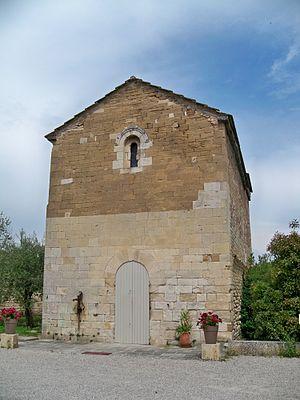
Chapelle Saint-Sixte d'Aubignan, Route de Caromb (Inscrit, 1984) This building is inscrit au titre des Monuments Historiques. It is indexed in the Base Mérimée, a database of architectural heritage maintained by the French Ministry of Culture,
La chapelle Saint-Sixte est une chapelle désaffectée d'architecture romane située dans la commune française d'Aubignan. Elle aurait été, à l'origine, église paroissiale.